Salim Karam

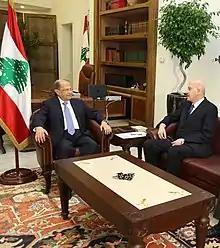
Salim Karam with President Michel Aoun

Salim Karam has been the leader of the Karam Family League since 1973 after the step down of his older brother Assaad Bey (after 1972 Parliamentary Elections). He was a member of the High Political Leadership Council of Zgharta during 1975-76 Lebanese Civil War.